Morningside Park (Manhattan)

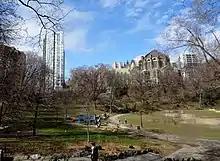
A playground and paths at the south end of the park, looking west toward the Cathedral of St. John the Divine

In a 1955 piece in the "Times", one observer noted, "the park was virtually off-bounds to [Columbia University] students and faculty as "too dangerous". At the time, parks commissioner Moses and Columbia president Grayson L. Kirk were discussing allowing Columbia to use part of Morningside Park. The plan was approved by the New York City Board of Estimate in December 1955, and soon after, Moses and Manhattan borough president Hulan Jack announced that Columbia would build a comfort station/field house, storage building, and athletic complex on a section of the park. The athletic complex contained two fields for softball, three for football, and one for soccer and was opened in May 1957. The arrangement between Columbia and the city stipulated that the university would be the sole user of the complex during weekdays between June and October, while it would be open to the public at other times. The fields soon became popular with neighborhood residents. In 1961, new lighting was installed in the southern section of Morningside Park to deter crime.